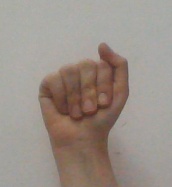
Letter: saad